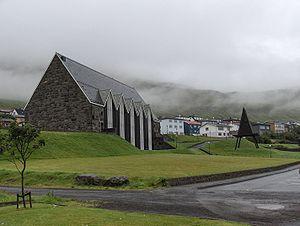
Klaksvík est la deuxième ville des îles Féroé après Tórshavn se trouvant sur l'île de Borðoy, l'une des plus septentrionales de l'archipel. Le nom de la cité est issu de l'amalgame des mots « klakkur » qui signifie « falaise » et « vík », la « baie ».
Les Îles Féroé sont un pays constitutif du Royaume du Danemark, avec le Danemark et le Groenland. Ce territoire est composé de l'archipel subarctique du même nom situé dans l'océan Atlantique nord, non loin de la mer de Norvège que seule l'île de Fugloy baigne par son cap nord-est. Les pointes septentrionales des îles de Streymoy et Eysturoy sont à peu près équidistantes de l'Écosse et de l'Islande. L'archipel a une superficie de 1 400 km² et compte 52 110 habitants en 2020, appelés Féroïens.